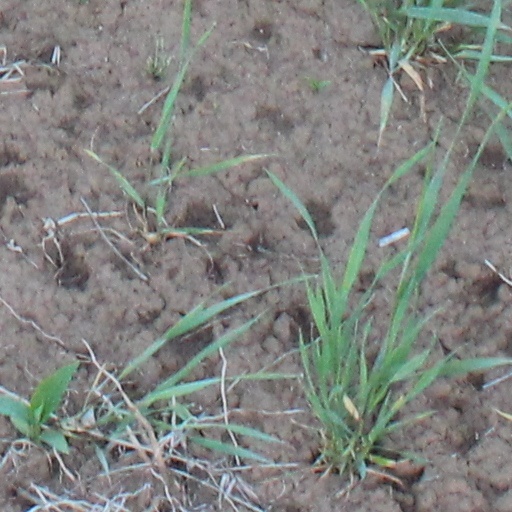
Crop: wheat